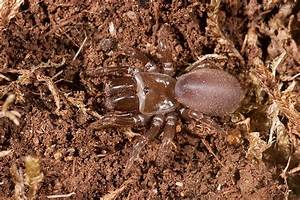
Label: spider